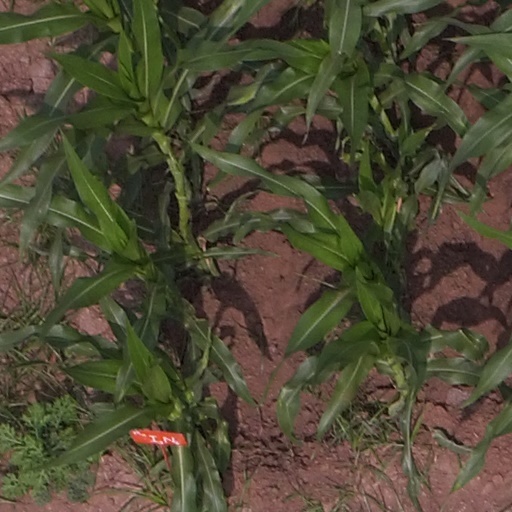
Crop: maize; corn